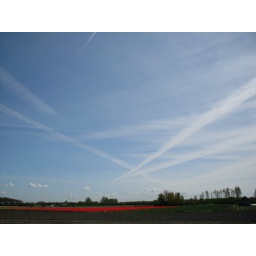
The airplanes create stripes in the sky